Rugby Football Union

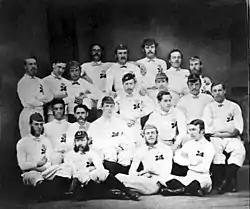
The First England Team, 1871, in the 1st international, vs Scotland in Edinburgh, Scotland won by 1 goal & 1 try to 1 try

On 4 December 1870, Edwin Ash of Richmond F.C. and Benjamin Burns of Blackheath F.C. published a letter in "The Times" suggesting that "those who play the rugby-type game should meet to form a code of practice as various clubs play to rules which differ from others, which makes the game difficult to play". On 26 January 1871, a meeting attended by representatives from 21 clubs was held in London at the Pall Mall Restaurant on Regent Street.